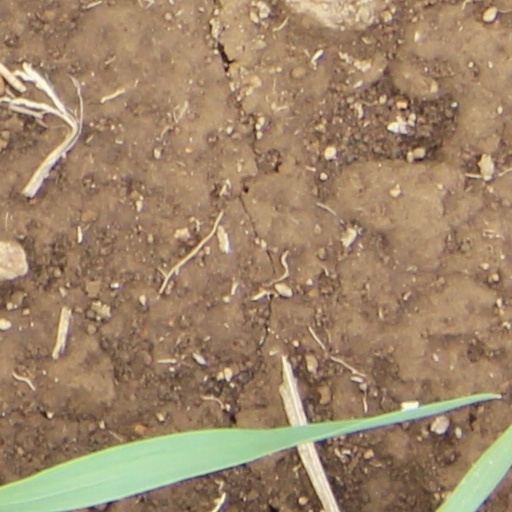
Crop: wheat